Ernie Shore

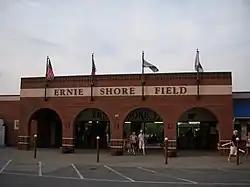
The exterior of Ernie Shore Field in 2008

After the United States joined World War I, Shore enlisted in the United States Naval Reserves in August 1917. He remained with the Red Sox for the completion of the 1917 season and reported to the Navy in October. The Navy assigned Shore to the Boston Navy Yard, where he served as a yeoman in the office of the paymaster and joined other major league players who had enlisted in the Navy, such as Rabbit Maranville, Herb Pennock, Whitey Witt, Jack Barry, and Art Rico, in forming a baseball team that represented the naval yard, playing exhibition games. He did not play for the Red Sox during the 1918 season, as they won the 1918 World Series. After going through the training program at the Officers Material School at Harvard University, Shore was commissioned as an ensign in December 1918, becoming the only major league player who enlisted in the Navy during World War I to receive an officer's commission. As the war had ended, Shore was discharged from the Navy in January 1919.